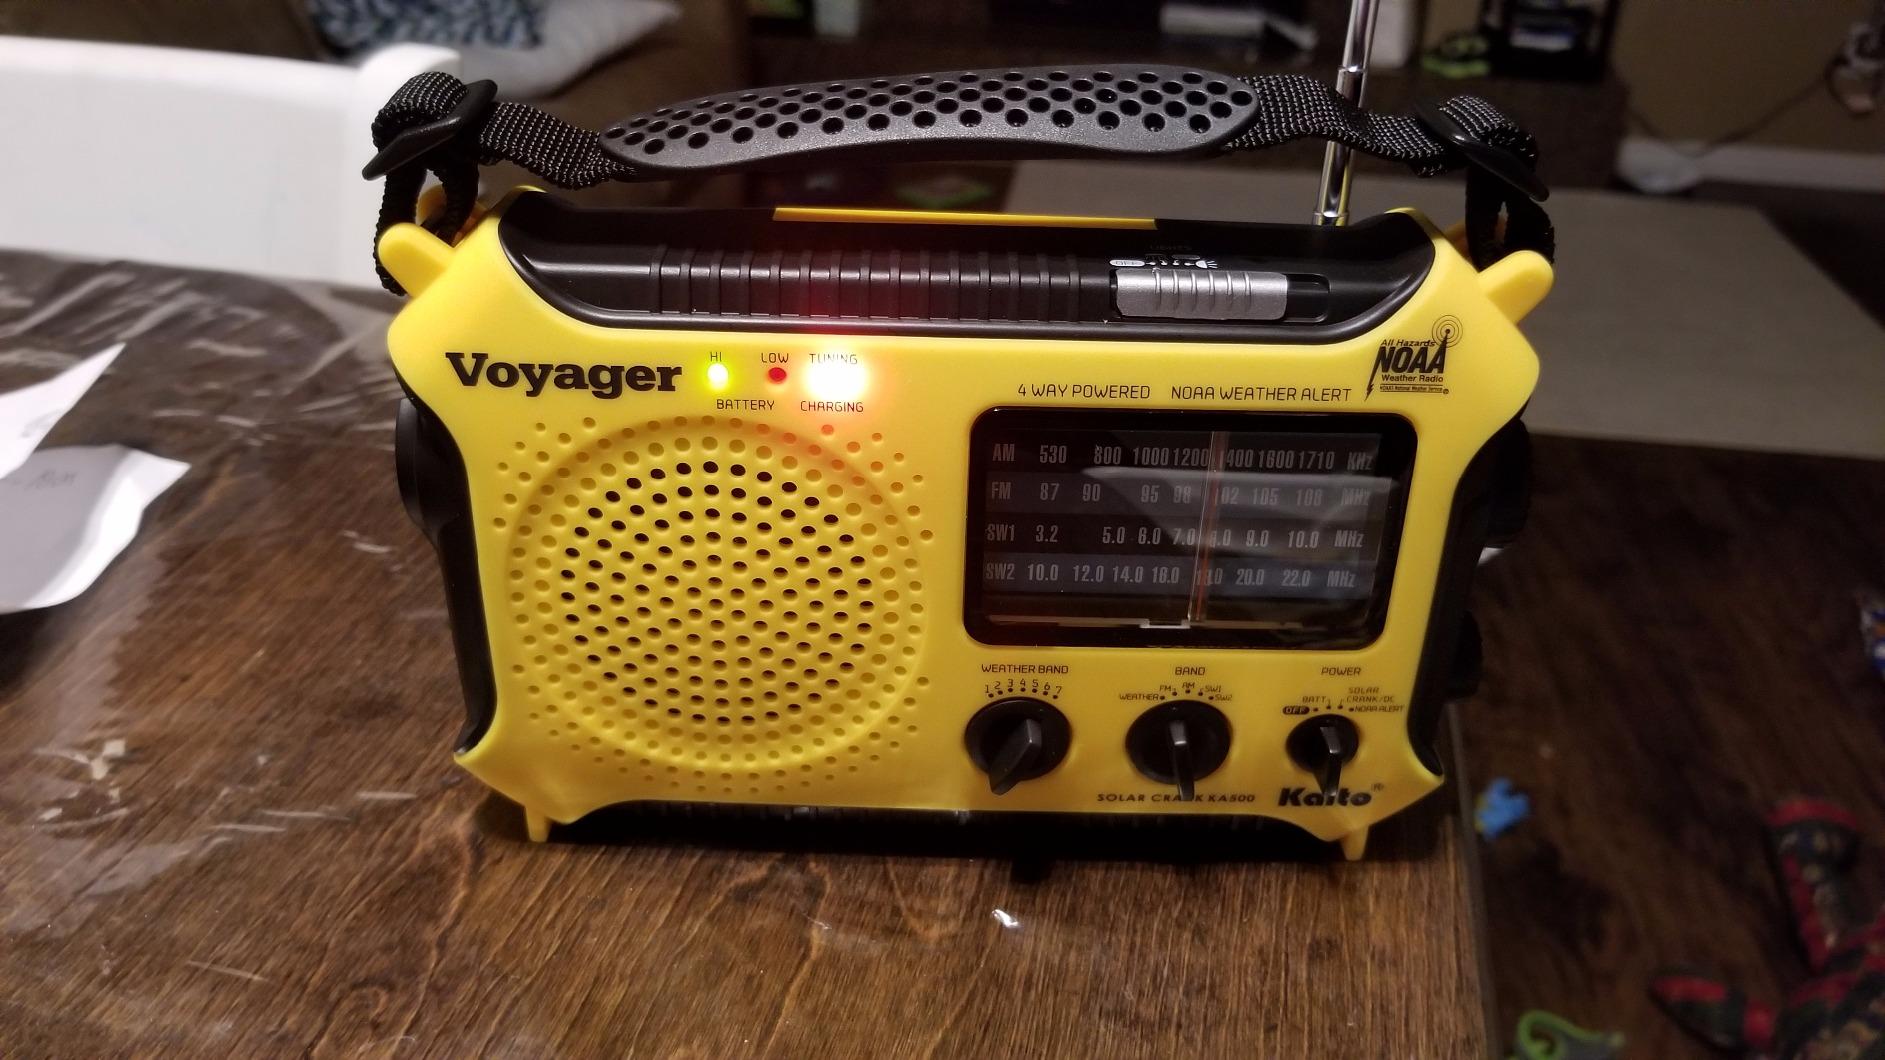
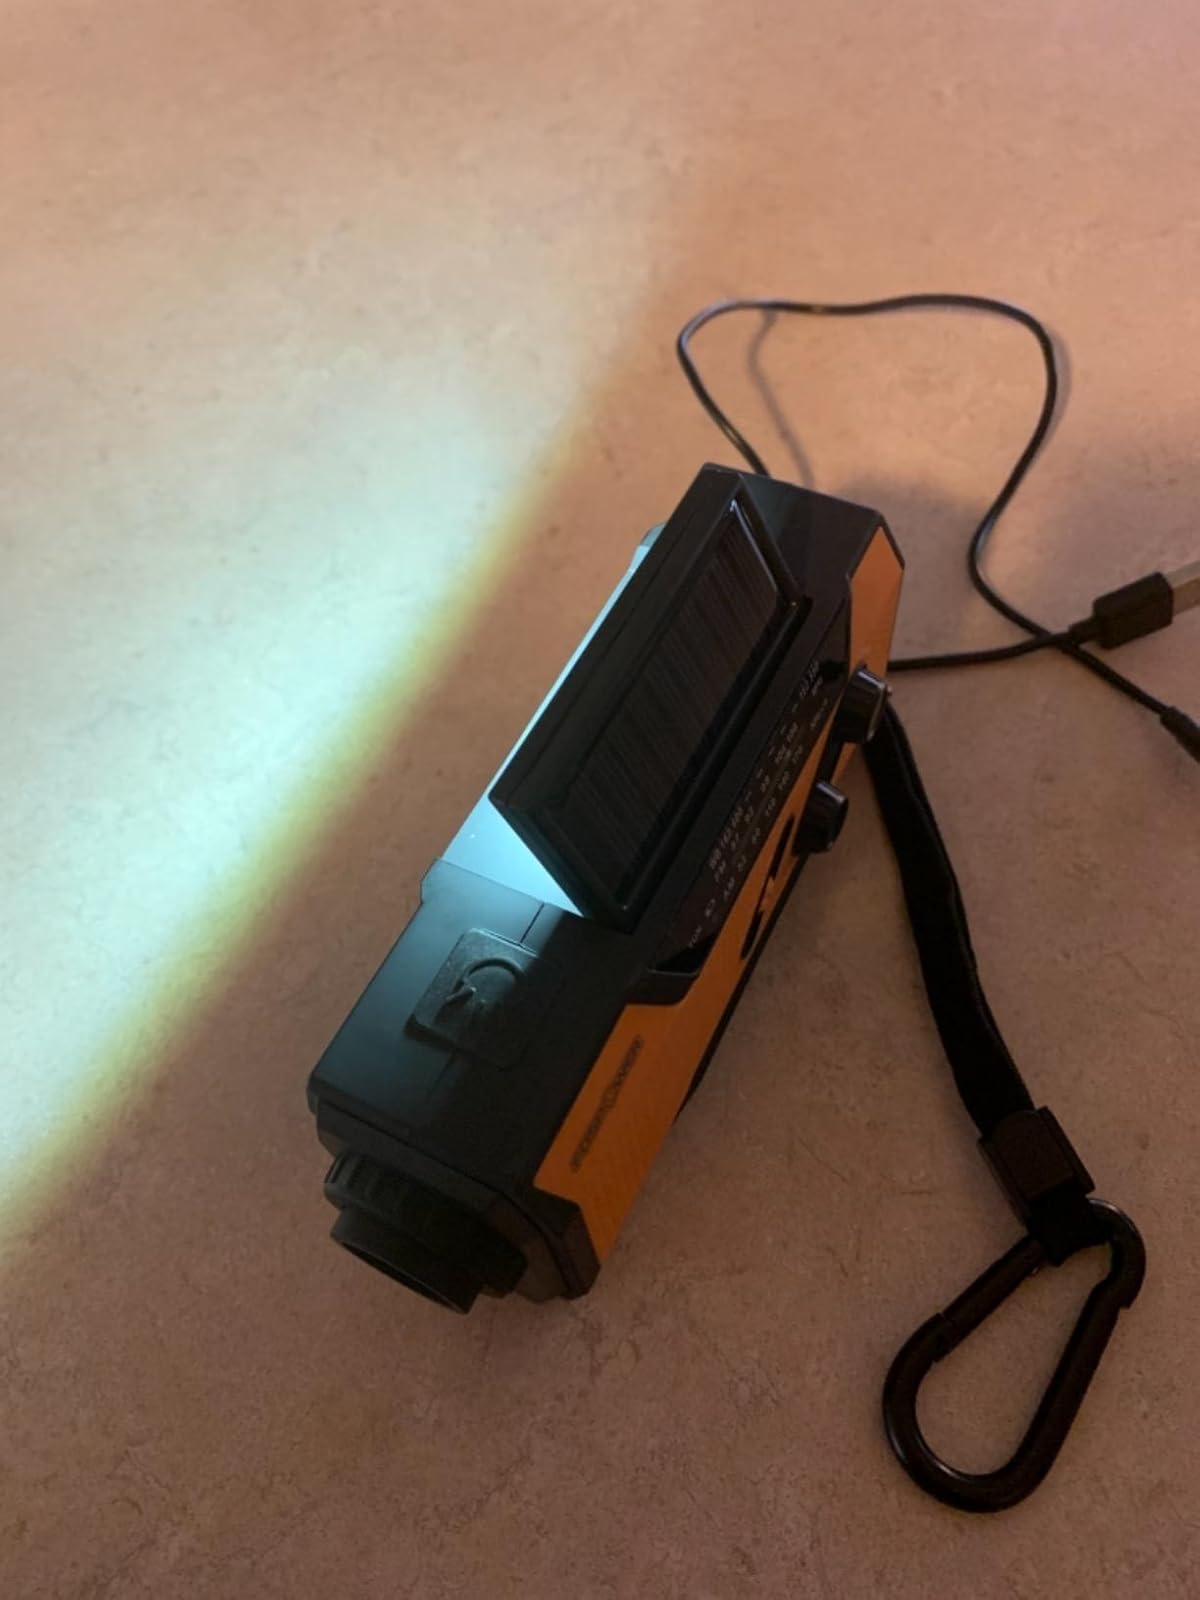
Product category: radio
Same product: no